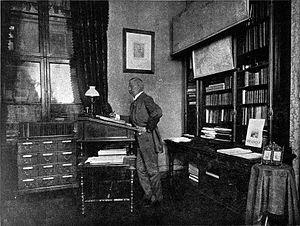
Heinrich von Wittek, né le 29 avril 1844 à Vienne et mort le 9 avril 1930 dans la même ville était un homme politique autrichienne.